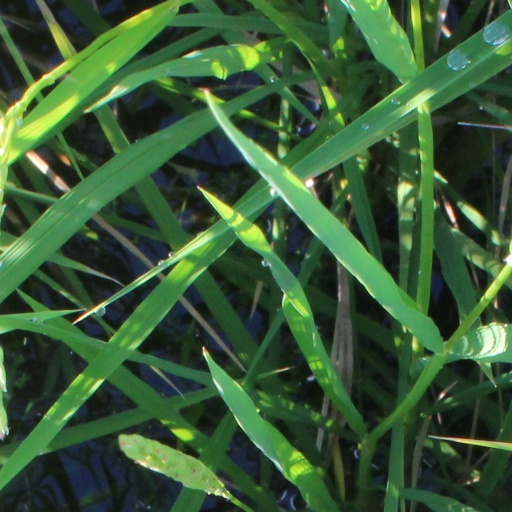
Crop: rice